Harry J. Robertson

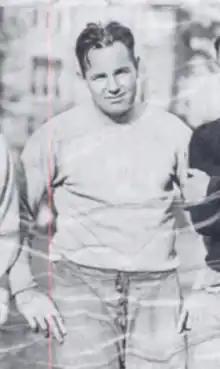

Harold J. Robertson (March 4, 1896 – January 7, 1962) was a Canadian-born player and coach of American football. He played one game as a professional football player with the Rochester Jeffersons of the National Football League (NFL) in 1922 and was the head football coach at Oglethorpe University from 1924 to 1933.